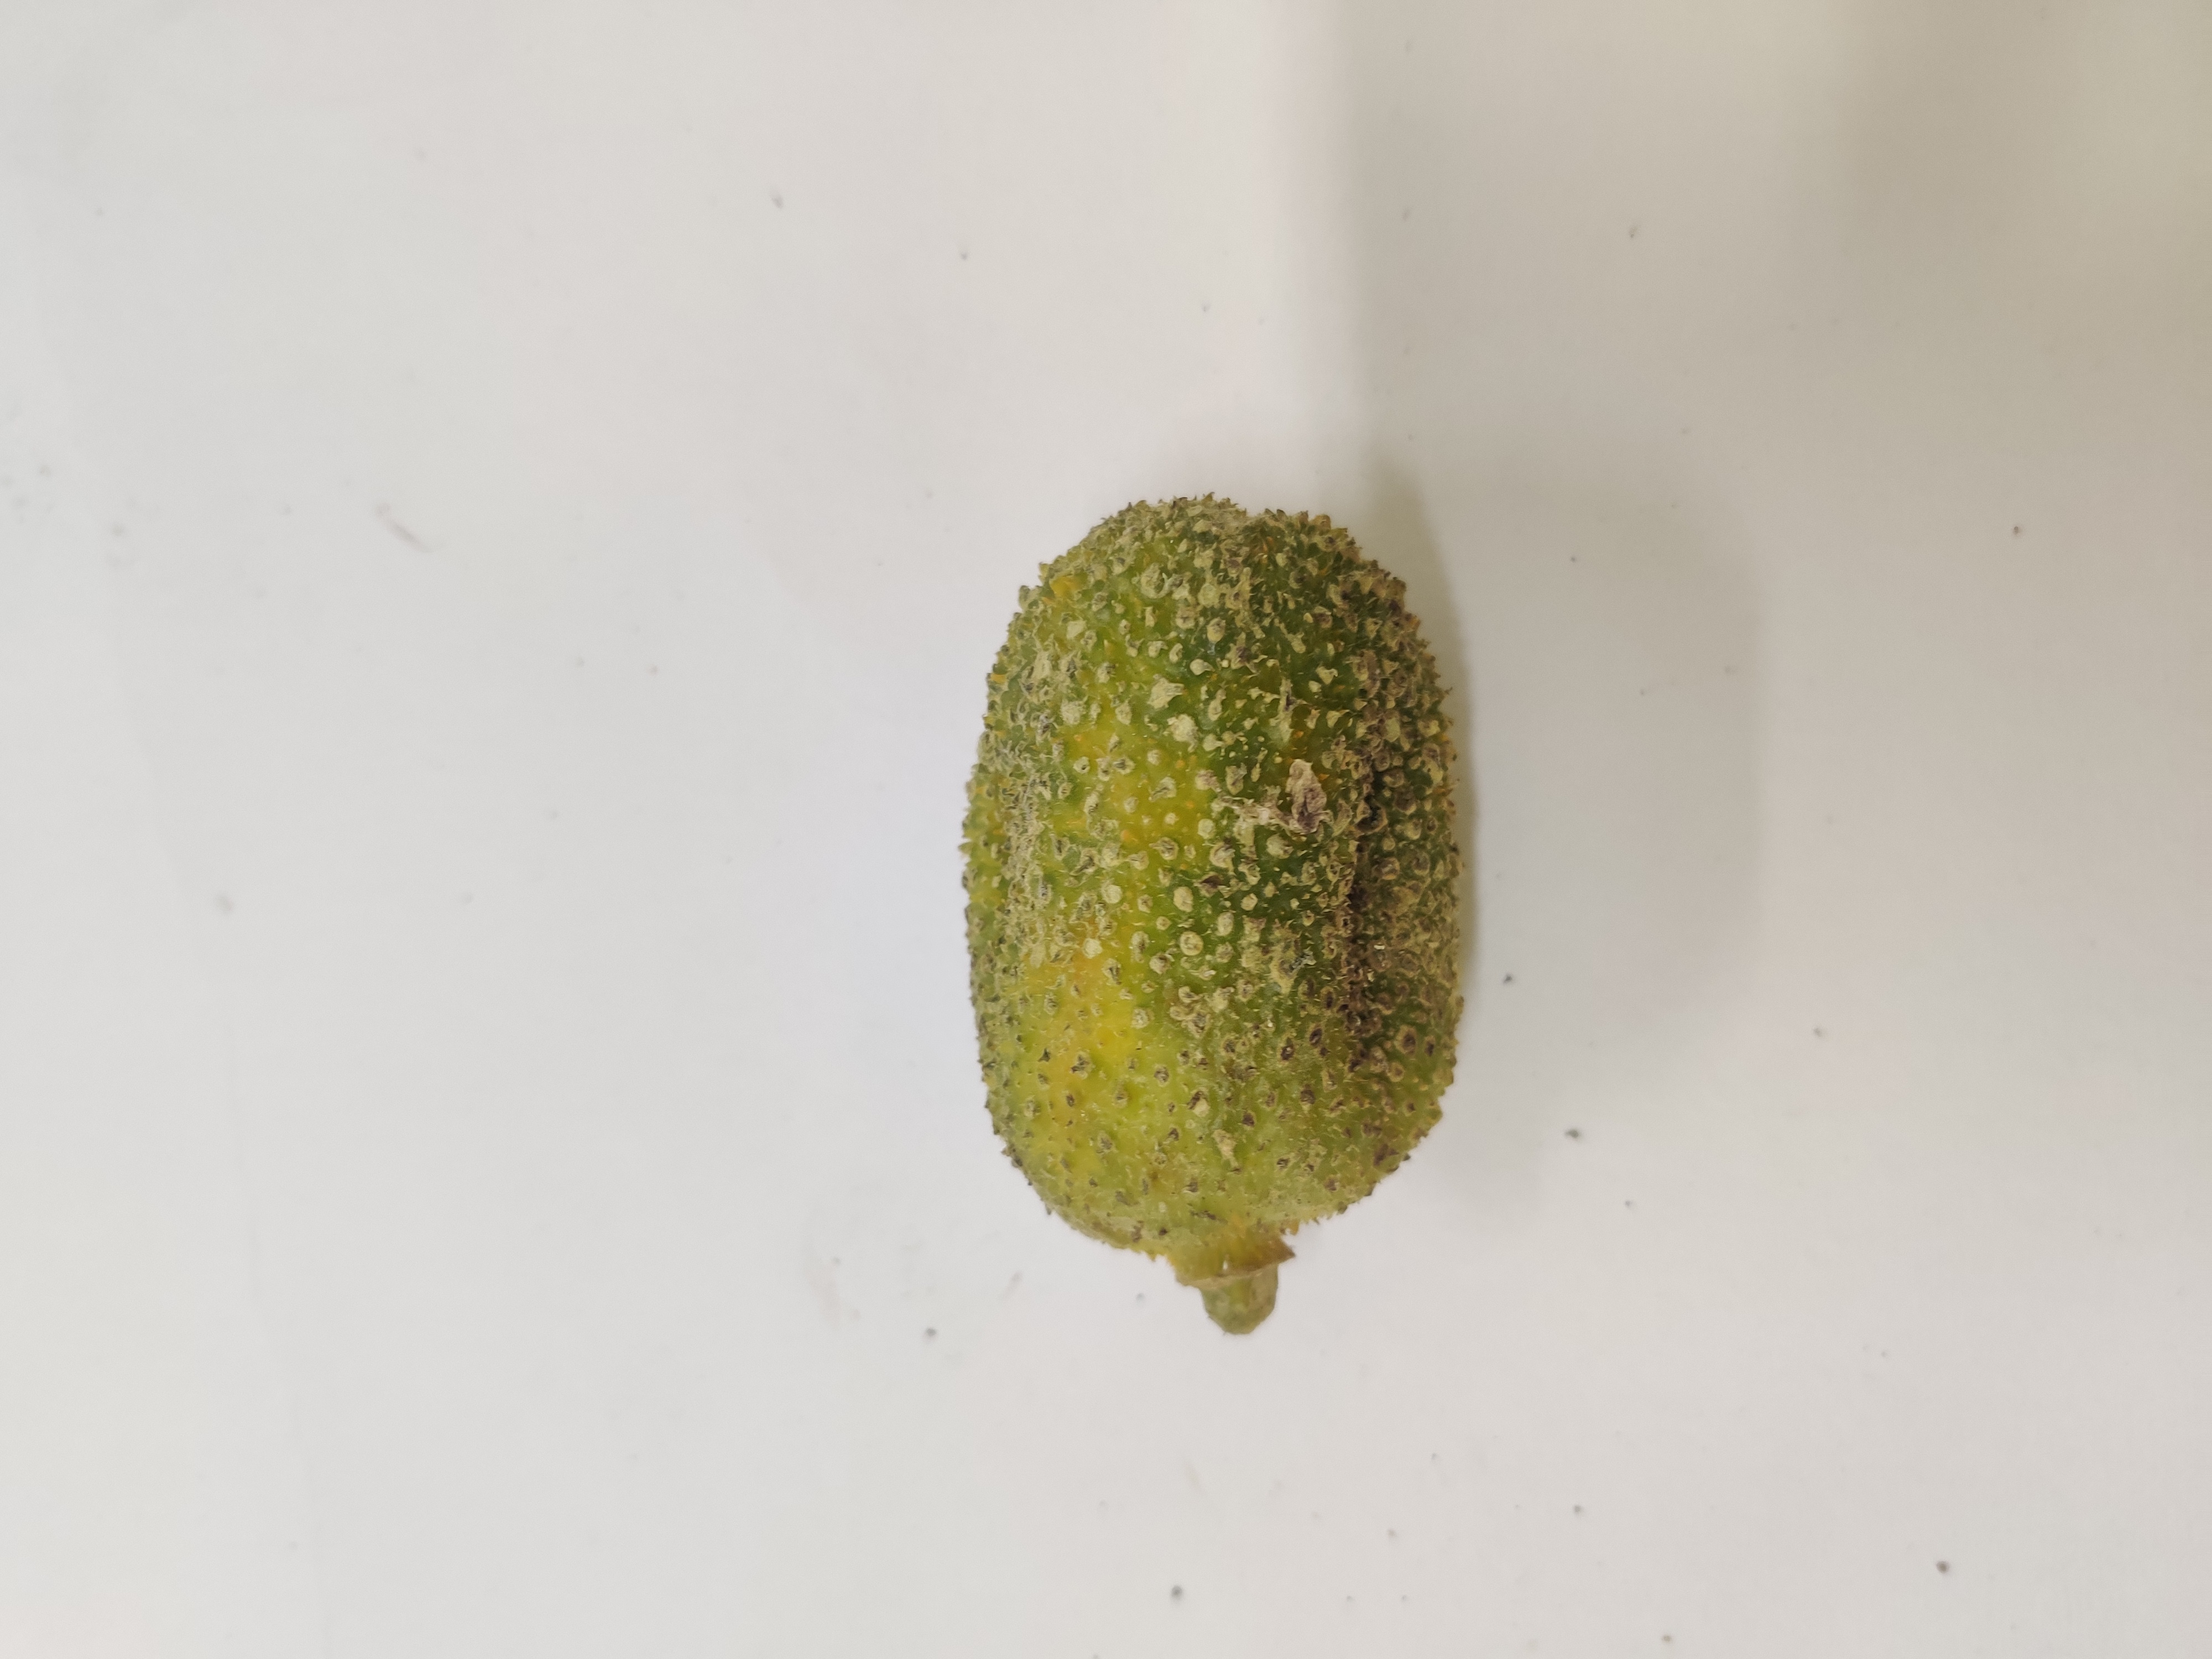
Crop: Spiny Gourd
Condition: Damaged